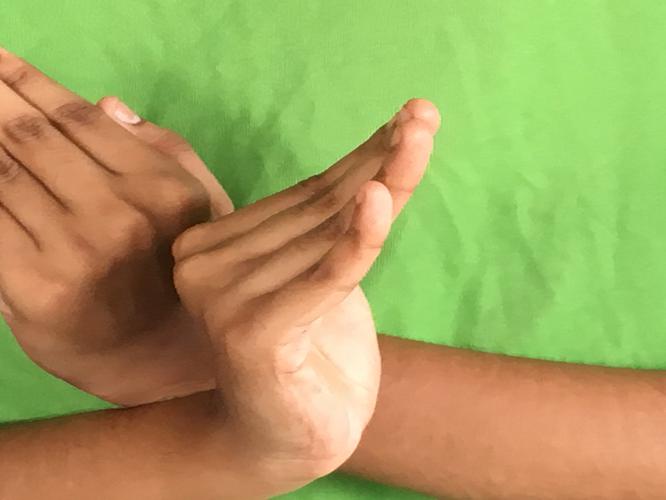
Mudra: Nagabandha
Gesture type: double_hand